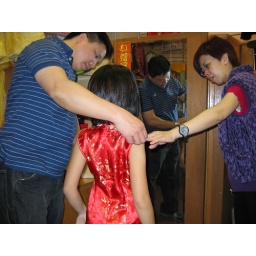
The little girl tries on the red chinese dress, and poses herself in the mirror.